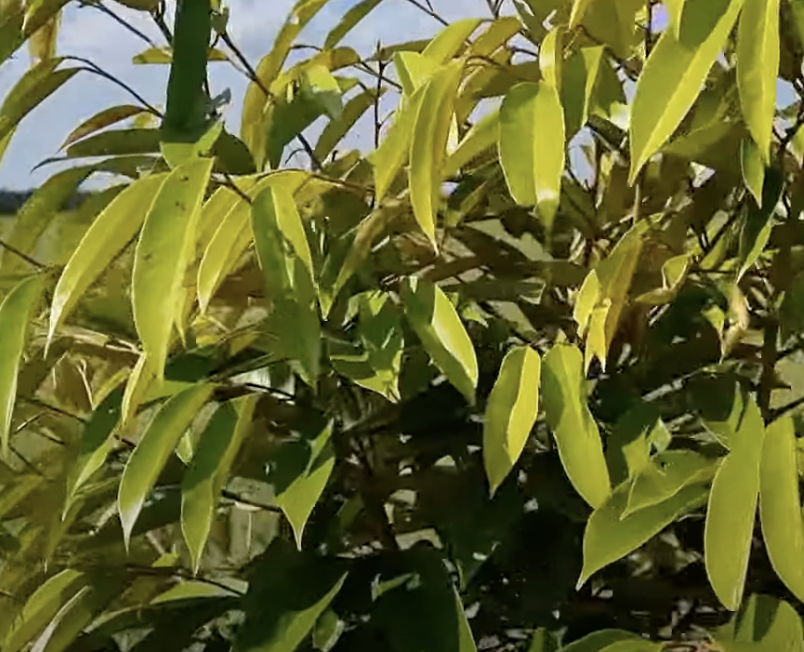
Label: yellow_leaf